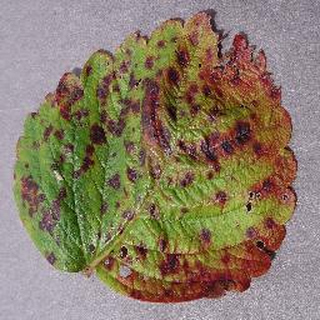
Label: strawberry_leaf_scorch